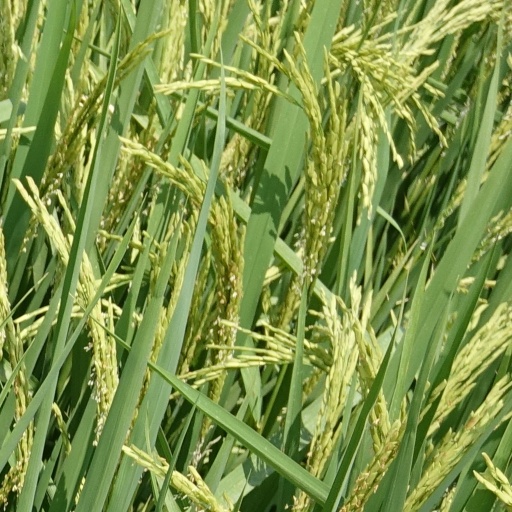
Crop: rice